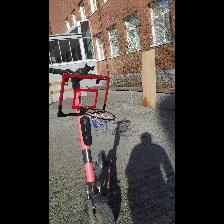
Label: NonHuman